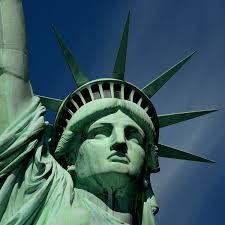
Landmark: Statue of Liberty